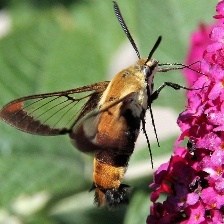
Species: CLEARWING MOTH